Aleksander Zniszczoł

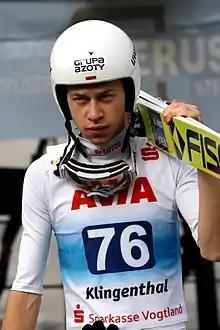

Aleksander Zniszczoł (born 8 March 1994) is a Polish ski jumper, a member of Polish ski jumping national team, a 2014 Junior World Champion in team.